Rudolph, Count of Ponthieu

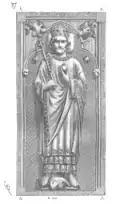
Charles the Bald, nephew of Rudolph. Charles liberated Rudolph from the monastery.

Count Rudolph (or Rudolf) of Ponthieu (died 866) was a son of Welf (also Hwelf or Welf I) by Hedwig of Bavaria, and thus a brother of Judith of Bavaria and wife of Emperor Louis the Pious. Through Judith's influence, her brother Rudolph acquired and became lay abbot of the abbeys of Saint Riquier and Jumieges.